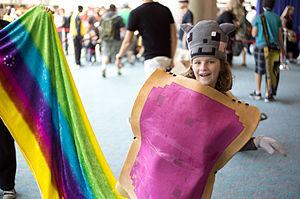
Nyan Cat est un mème Internet, consistant en un gif animé en 8-bits d’un chat volant gris avec le corps en Pop-Tart rose, avec un arc-en-ciel derrière lui, ou bien d’une vidéo de l’image animée avec une version remixée de la musique Nyanyanyanyanyanyanya!.
Cette liste de chats de fiction rassemble une liste de personnages de chats présents dans les œuvres de fiction. Il peut s'agir de chats « célèbres » dans la mesure où :